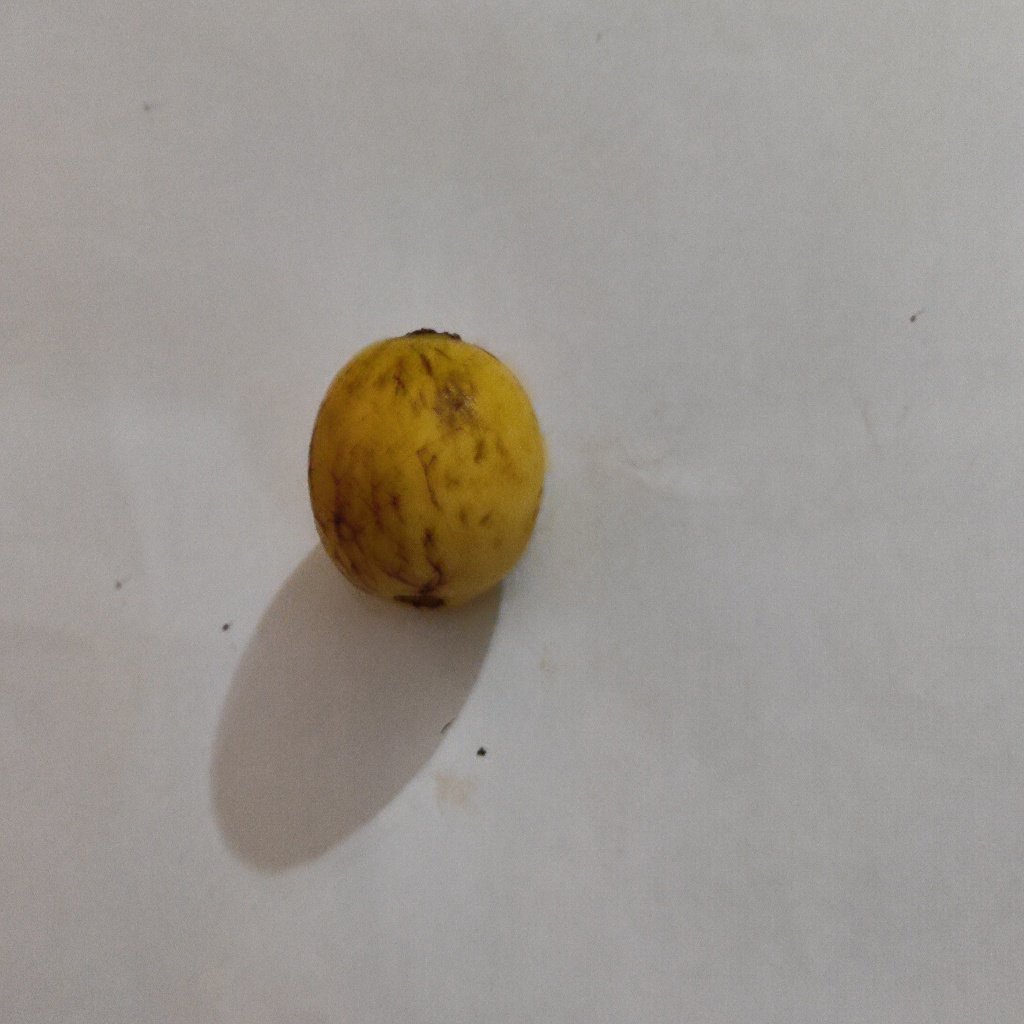
Crop: guava
Quality class: Class_B